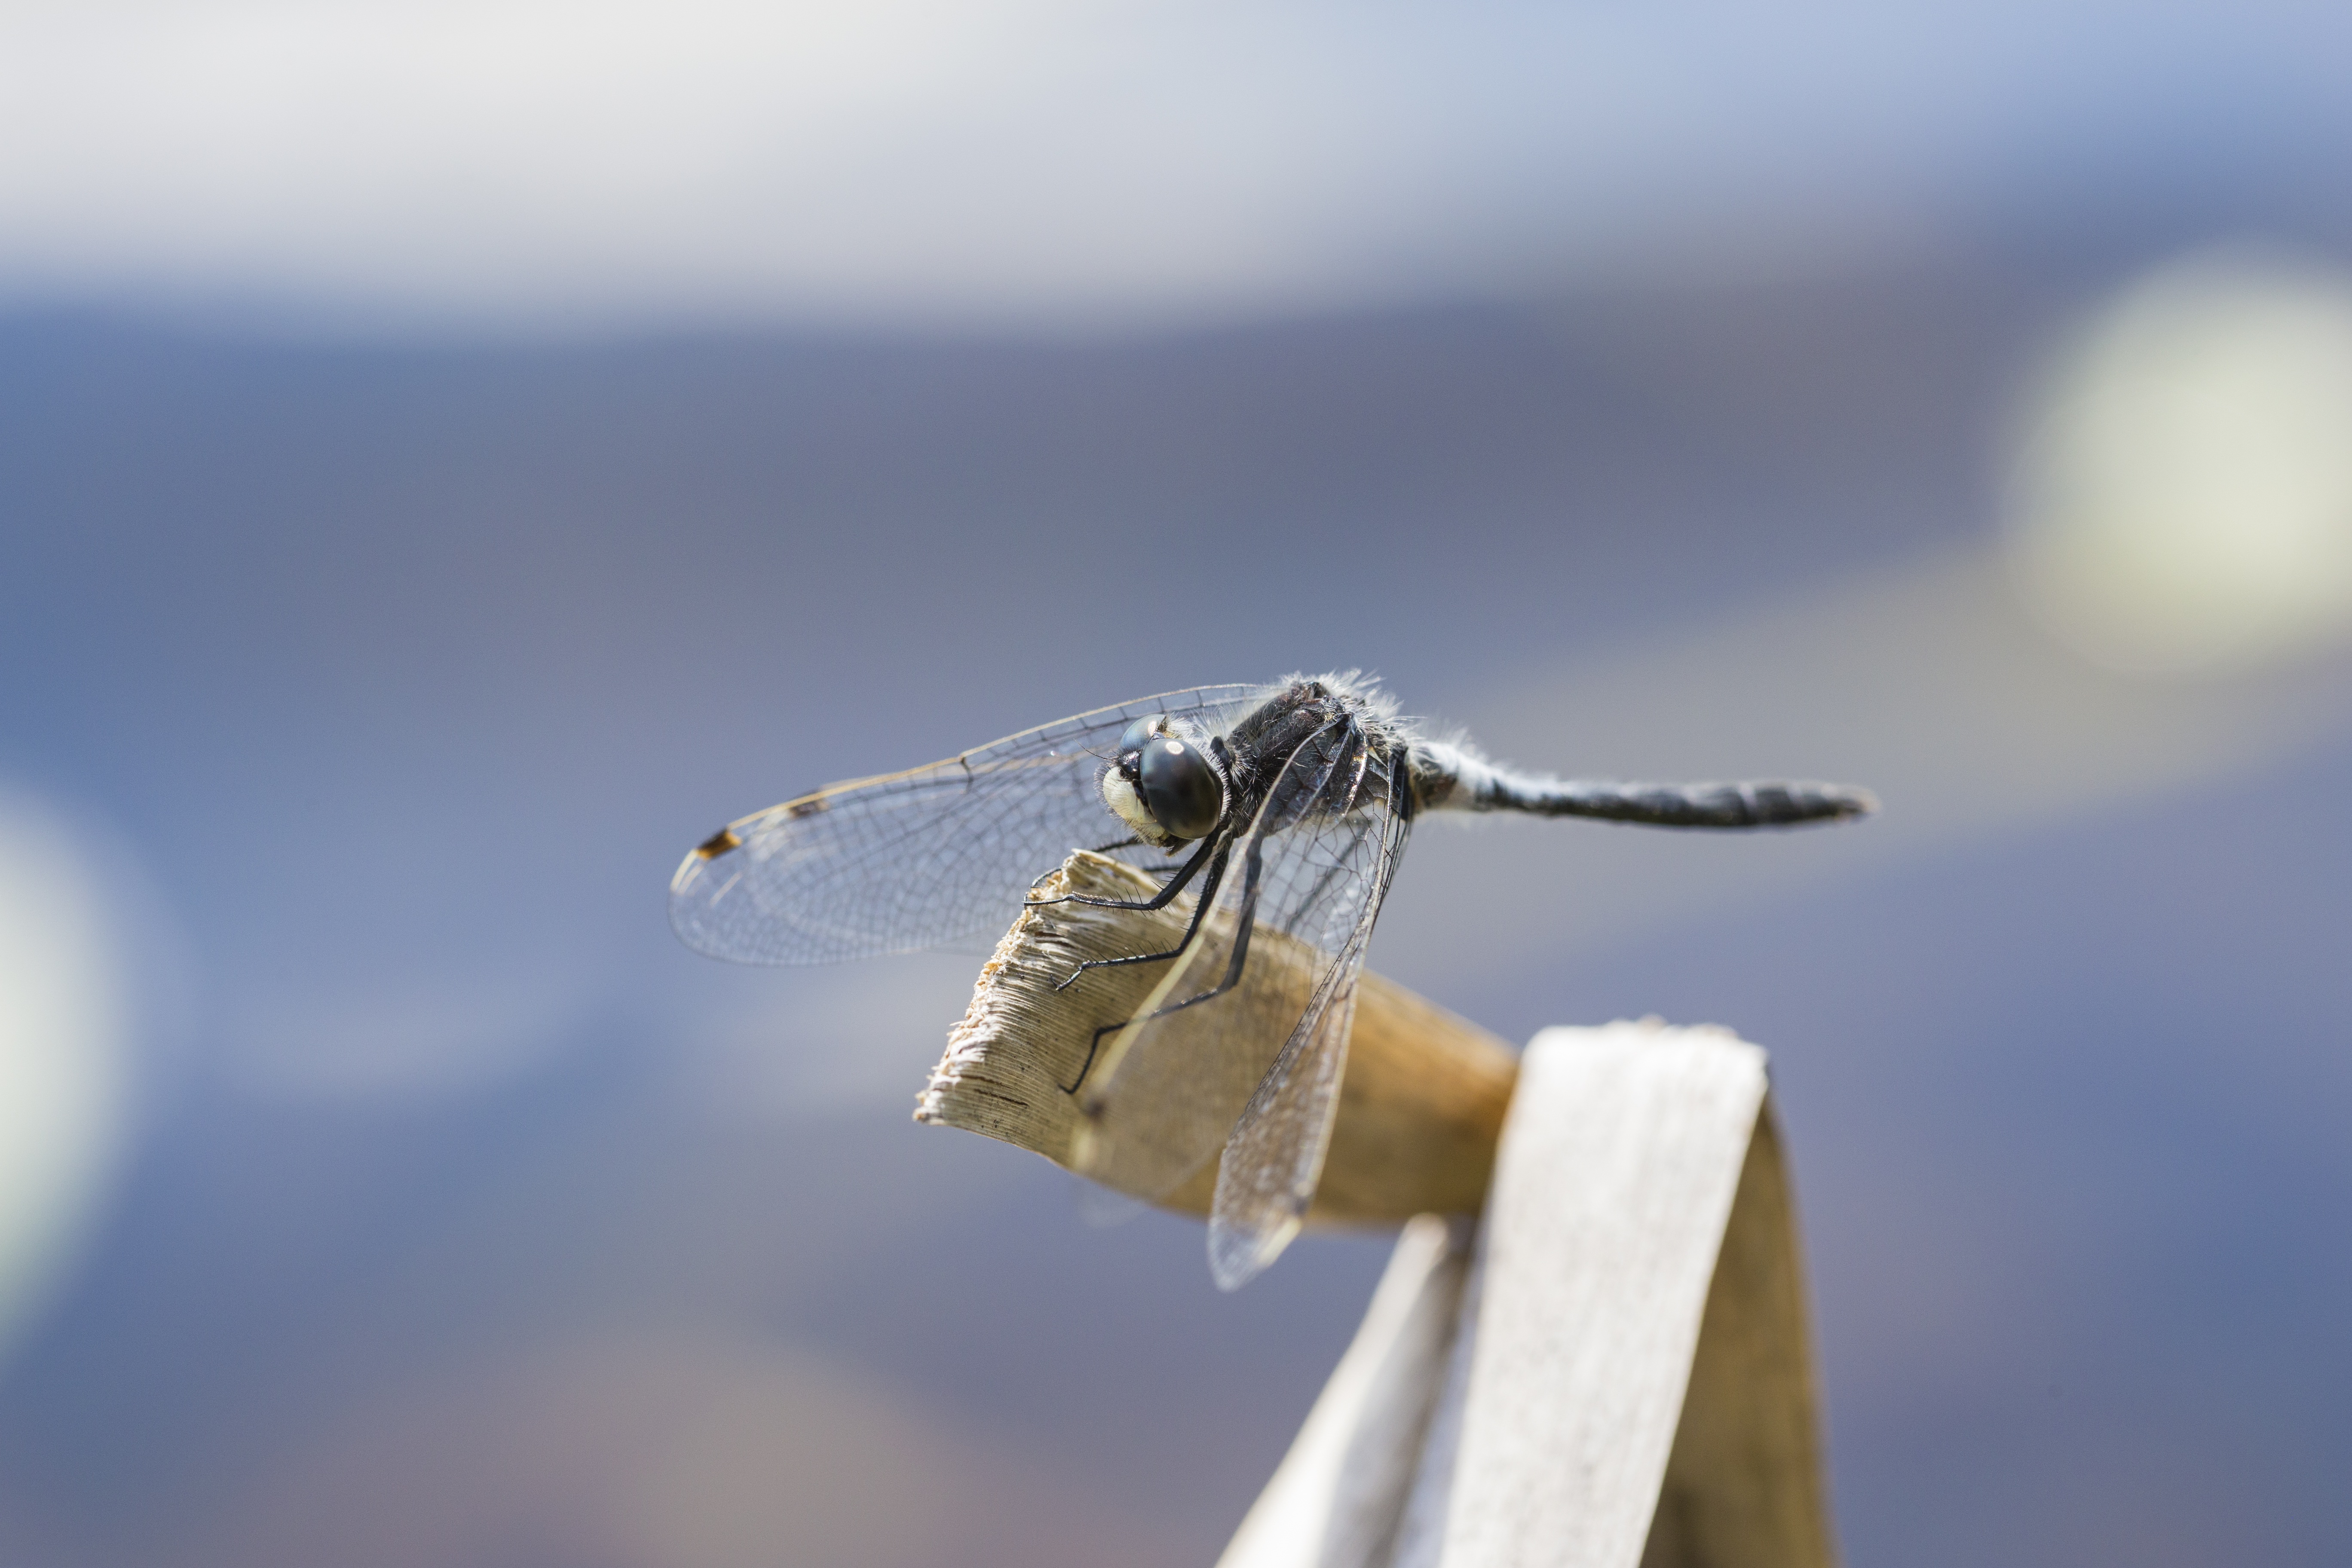
nature, wing, photography, fly, wildlife, insect, macro, small, bug, blue, fauna, invertebrate, close up, dragonfly, macro photography, arthropod, dragonflies and damseflies